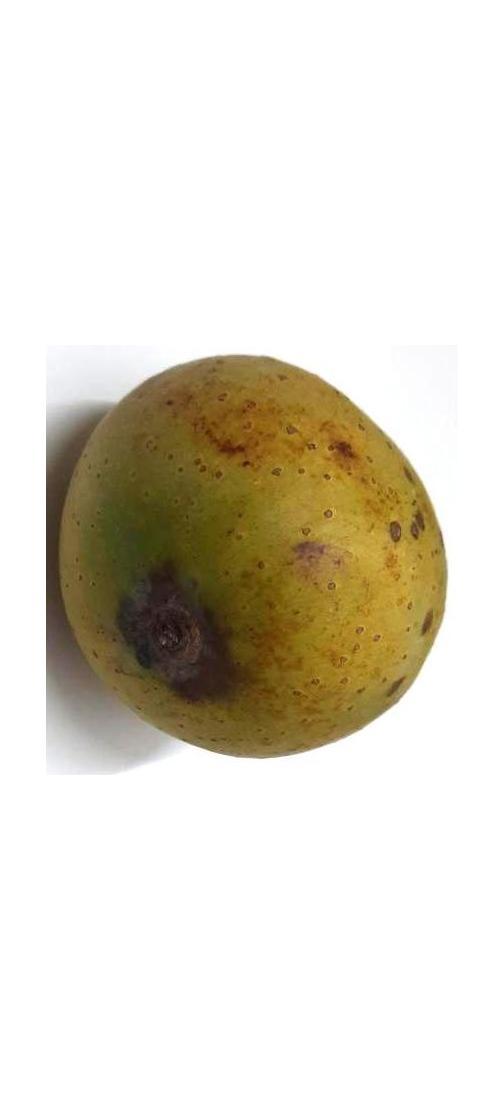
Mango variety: Gourmoti